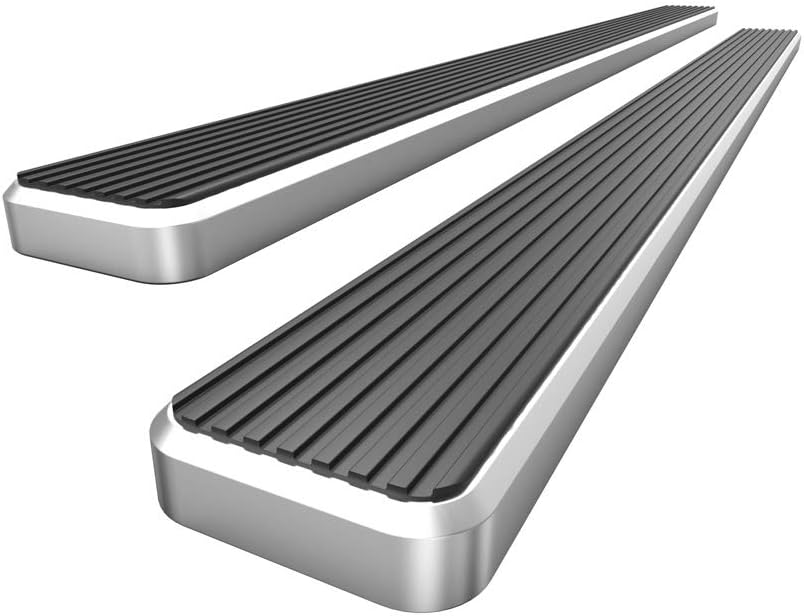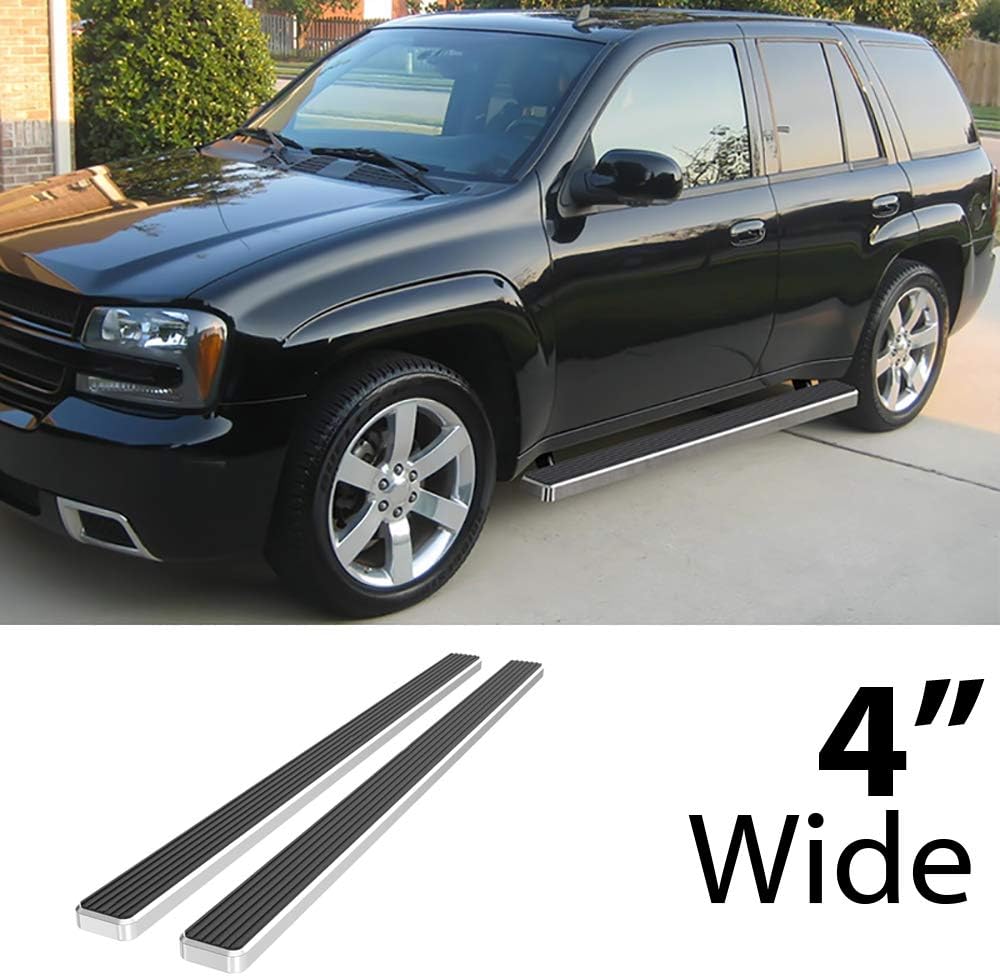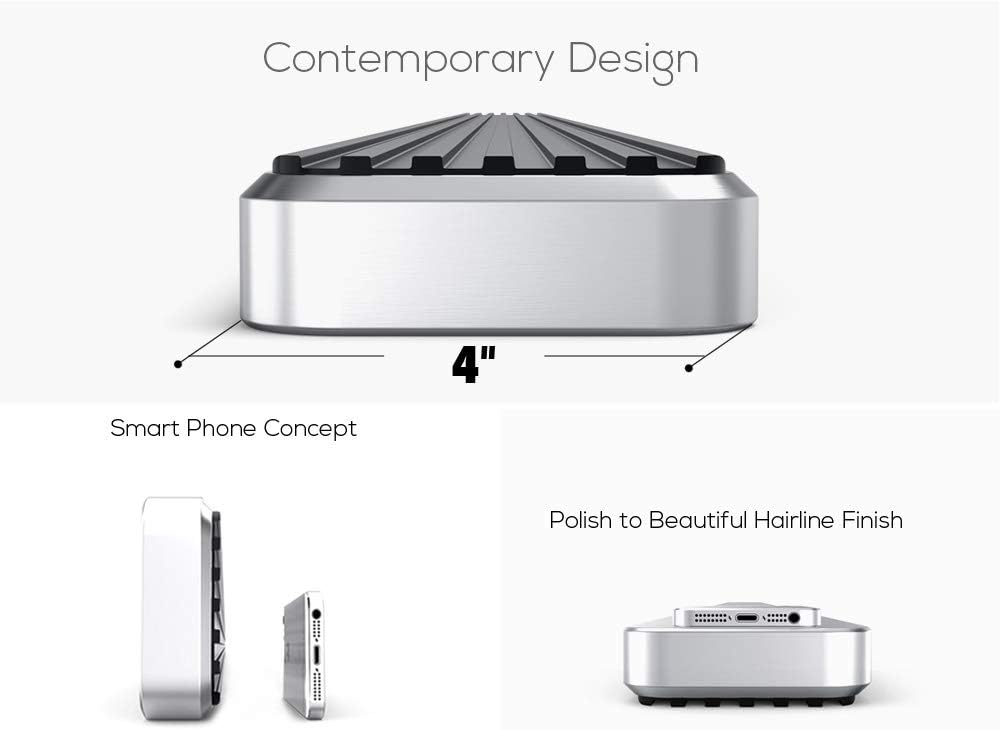
for 2002-2009 Chevy Trailblazer/GMC Envoy (Nerf Bar | Side Steps) 4" Eboard Running Boards
Category: Automotive
Fitments2002-2009 Chevrolet Trailblazer Sport Utility 4-Door 2002-2009 GMC Envoy Sport Utility 4-DoorIntroductioneBoard running boards fit good and look good on your truck. These custom fit running boards have a simple, clean design that put bulky and over styled nerf bars to shame. The eBoard's lightweight yet durable aluminum frame supports up to 500 lbs without bending. Having full length and non-slip tread, these running boards offer safe footing and superior access to your vehicle. Crew Cab, Double Cab, Standard Cab, or Extended Cab - we have got you covered. Double check the compatibility of this item with your truck by clicking the see all vehicles this product fits link. Available in 3, 4, 5, 6 inch and a black powder coated or polished aluminum finish, eBoard running boards will outfit your truck in style.SpecificationMaterial: Extruded AluminumFinish: PolishedStyle: Flat profile and straight - Full length step padInstallation: No drilling required, bracket custom mountItem Offered2pcs Aluminum Running BoardsAll Necessary Mounting HardwaresInstallation Instruction
Features: Polished aluminum running boards: Compatible with Chevrolet/Gmc Trailblazer/Envoy 2002-2009 | Lightweight yet durable T-6 aircraft grade aluminum body + textuized step pad with non-slip tread along entire running board | 4" wide corrosion resistant, heavy duty running boards (set of 2) - supports 500 lbs on either passenger or driver side | Easy to install and no drilling required - all hardware, brackets and instructions included with running boards | Brand new, patented, and designed in the USA - we are America's best selling running boards